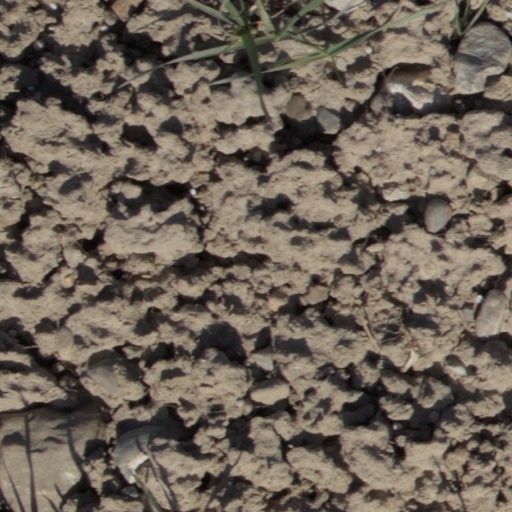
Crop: wheat